Answer in natural language. Considering the relative positions, is Laptop (marked C) above or below black octagonal side table (marked B)? Choose between the following options: below or above
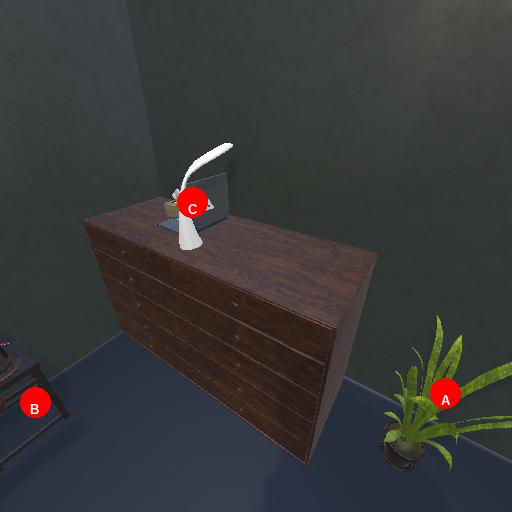
<answer>above</answer>